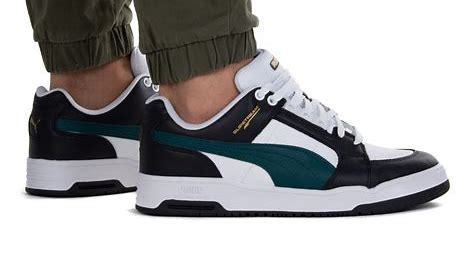
Brand: Puma
Model: Slipstream